High color

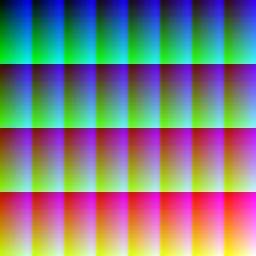
RGB 16bits palette

When all 16 bits are used, one of the components (usually green with RGB565, see below) gets an extra bit, allowing 64 levels of intensity for that component, and a total of 65536 available colors.